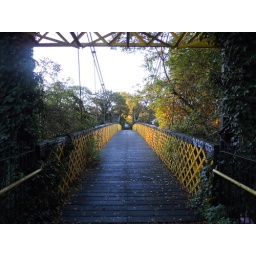
Foot bridge over the river avon close to the A4 at Avonmeads. Taken on my cycle into work.